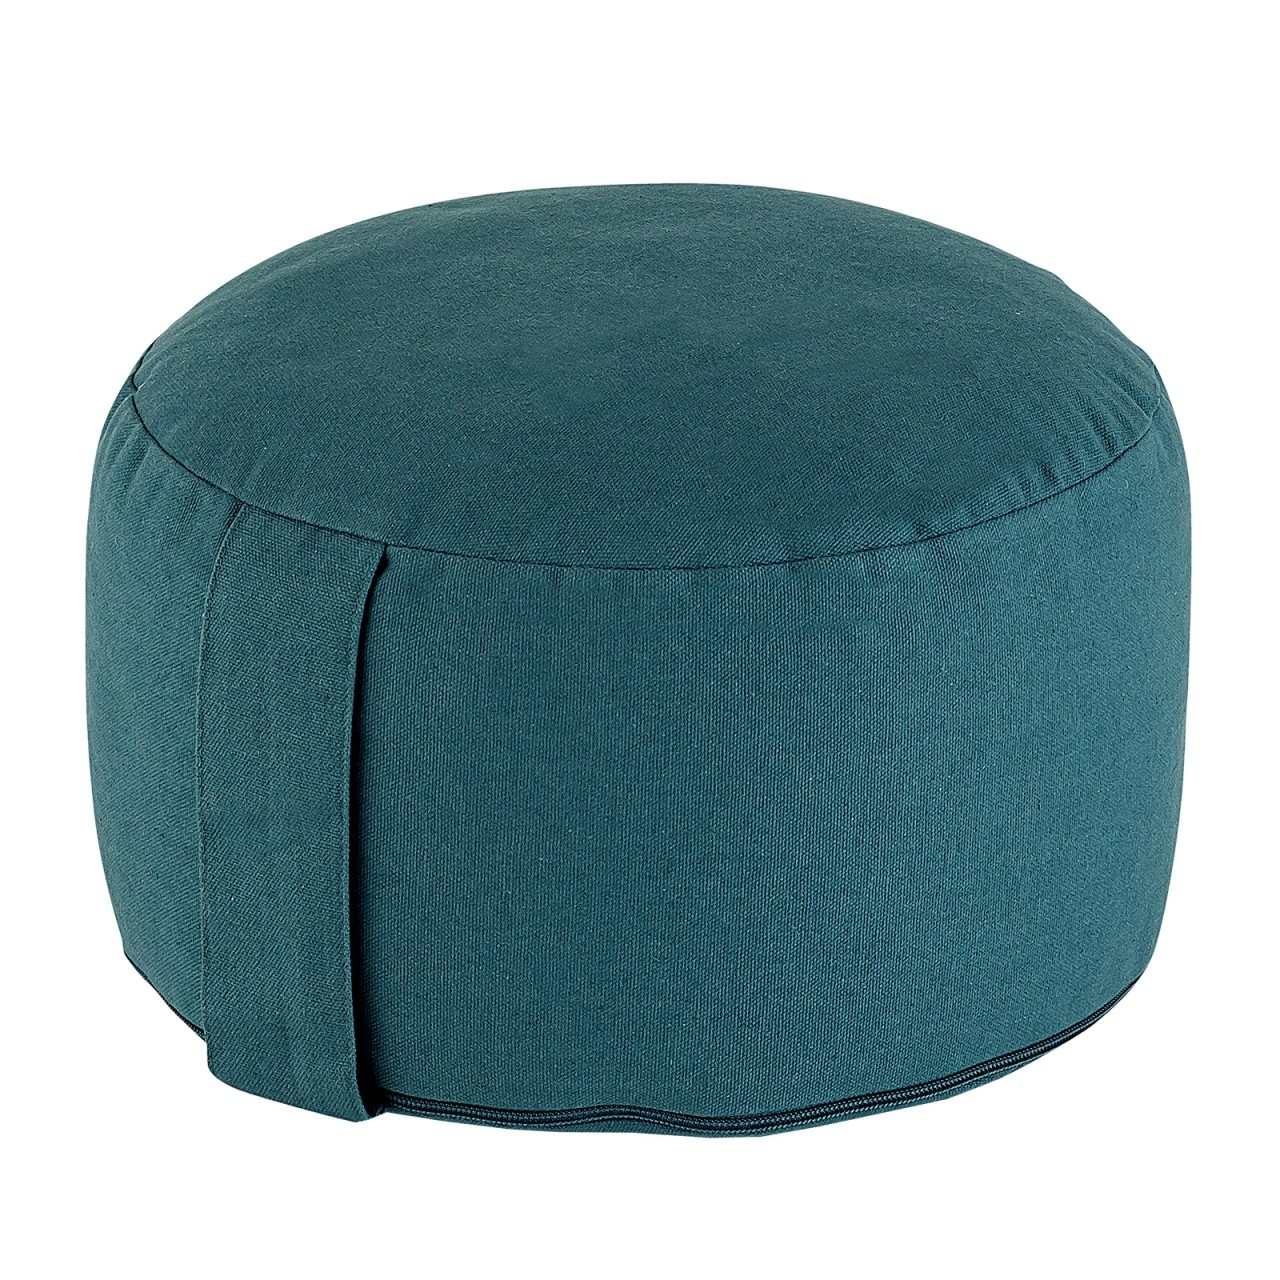
Zitpoef Meditatiekussen – rond katoen met styroporkorrels in zes kleuren
In een wereld waar mindfulness en stijl hand in hand gaan, biedt het Zitpoef Meditatiekussen een harmonieuze aanvulling voor elke meditatieruimte. Dit kussen, dat met zorg is vervaardigd, nodigt uit tot ontspanning en biedt de perfecte setting voor contemplatie. Met zijn tijdloze, ronde design, gemaakt van zacht 100% katoen en gevuld met ultralichte styroporkorrels, voelt dit meditatiekussen niet alleen luxe aan, maar biedt het ook de ideale ondersteuning tijdens meditatiesessies. De afneembare hoes, eenvoudig te wassen op 30°, garandeert dat frisheid en hygiëne altijd binnen handbereik zijn. Verkrijgbaar in zes verfijnde kleuren, voegt het een subtiele elegantie toe aan elk interieur. Productdetails: • Materiaal: 100% katoen met styroporkorrels • Afmetingen: ø31 × H20 cm • Hoes afneembaar en wasbaar op 30° • Verkrijgbaar in 6 kleuren • Eenvoudig aan te passen qua hoogte Verzending en retour: • Levertijd: binnen 1 – 7 werkdagen geleverd.
Brand: MVG Voglrieder
Category: Home & Garden > Decor > Ottoman Cushions